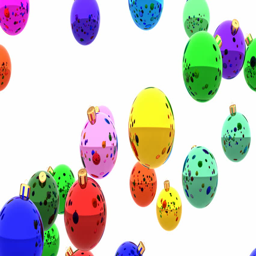
colorful balls slowly falling from the top seamless looping 3d animation with fly around camera and alpha mask